MBTA boat

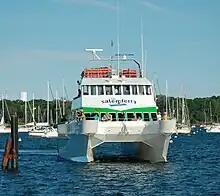
The Salem Fast Ferry in June 2009

Boat service between Boston and Charlestown ended in 1786 after the completion of the Charles River Bridge. The Winnisimmet Ferry between the North End and Chelsea ran until January 1917. A privately-run service with the same name operated between Rowes Wharf and Chelsea from May 15 to September 28, 1990, during early Big Dig construction. Boston Harbor Cruises (BHC) began tourist-oriented service, funded by the National Park Service, between Long Wharf and the Navy Yard in June 1979. In June 1987, this was switched to general-purpose ferry service funded by the Boston Redevelopment Authority. In October 1988, the Massachusetts Department of Public Works (DPW) began a four-year reconfiguration of the interchange between the Tobin Bridge and the Charlestown High Bridge. Charlestown ferry service was then increased, with funding from the DPW via the MBTA, and increased again in 1989. In 2004, the MBTA began directly funding the service.